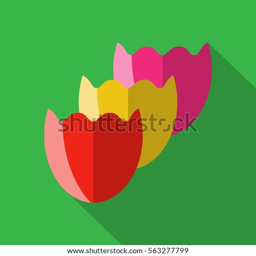
icon of a tulip in a flat design .